The Upper Footage

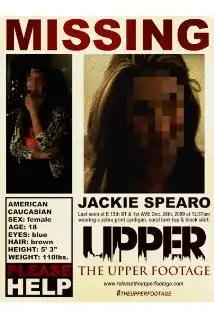
Poster used to market the movie release and announce the disappearance of "Jackie"

The Upper Footage (also known as Upper) is a 2013 found footage film written and directed by Justin Cole. First released on January 31, 2013 to a limited run of midnight theatrical screenings at Landmark’s Sunshine Cinema in New York City, the film centers upon the death of a teenager and attempts to cover it up. It was initially met with much controversy, as some believed that the footage depicted an actual death and cover up after the media reported on the events around the film as fact for years prior to its release.